Tortuguero (Maya site)

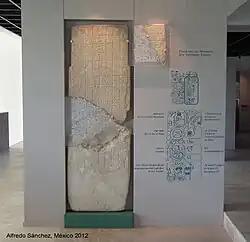
Monument 6 from Tortuguero, today in Carlos Pellicer Museum, in Villahermosa. Tabasco.

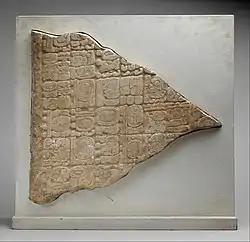
Fragment of Monument 6 from Tortuguero, today in Metropolitan Museum of Art in New York.

Tortuguero (or El Tortuguero) is an archaeological site in southernmost Tabasco, Mexico which supported a Maya city during the Classic period. The site is noteworthy for its use of the "B'aakal" emblem glyph also found as the primary title at Palenque. The site has been heavily damaged by looting and modern development; in the 1960s, a cement factory was built directly on top of the site.